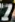
Number: 7